Gerald Bull

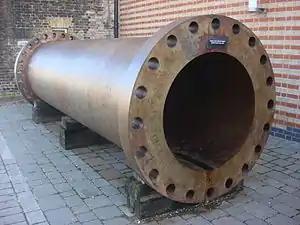
A section of the Iraqi supergun "Big Babylon"

Bull left Canada and moved to Brussels, where a subsidiary of SRC called European Poudreries Réunies de Belgique was based. Bull continued working with the ERFB ammunition design, developing a range of munitions that could be fired from existing weapons. A number of companies designed upgrades to work with older weapons, like the M114 155 mm howitzer, combining a new barrel from the M109 with Bull's ERFB ammunition to produce an improved weapon for relatively low cost.